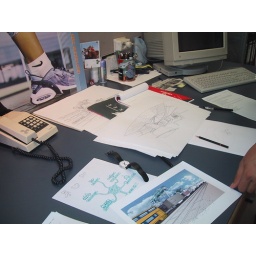
A designer's desk with drawings and sources of inspiration. Below it is a sketch of a train situation over a photograph